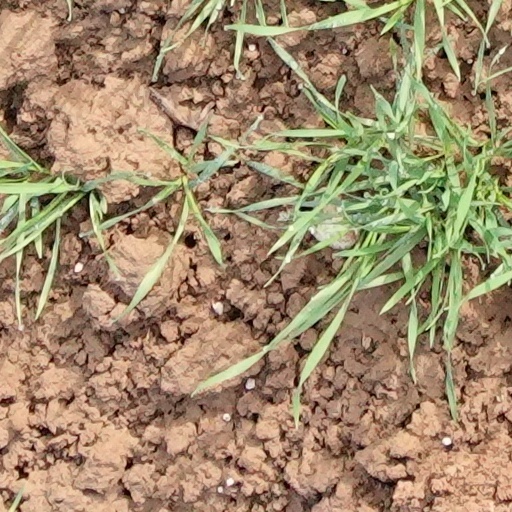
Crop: wheat